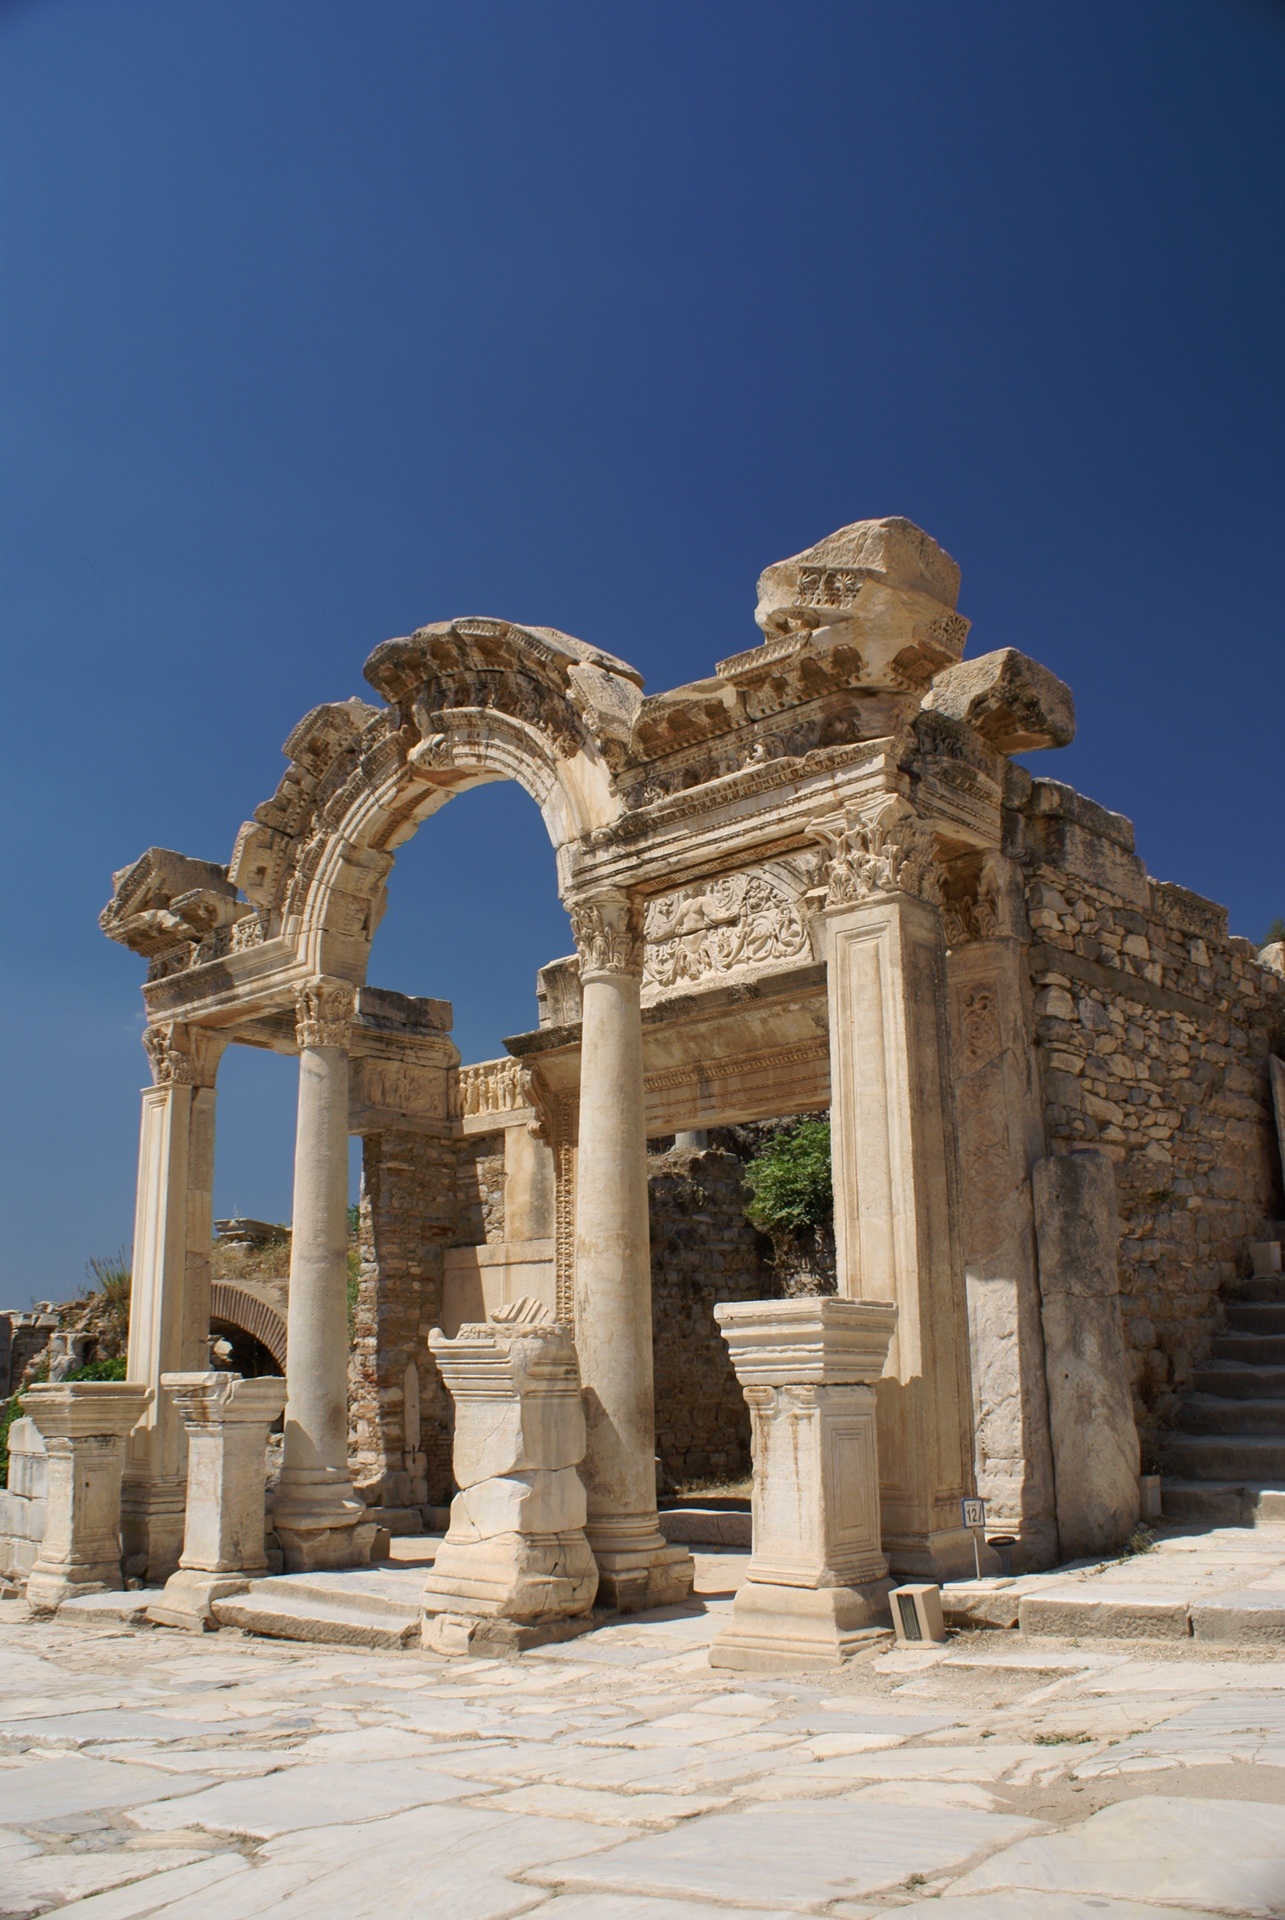
rock, architecture, structure, building, monument, arch, column, ancient, landmark, place of worship, sculpture, temple, ruins, turkey, archaeological, archaeological site, unesco world heritage site, roman temple, historic site, ephesus, hadrian, ancient history, ancient roman architecture, ancient greek temple